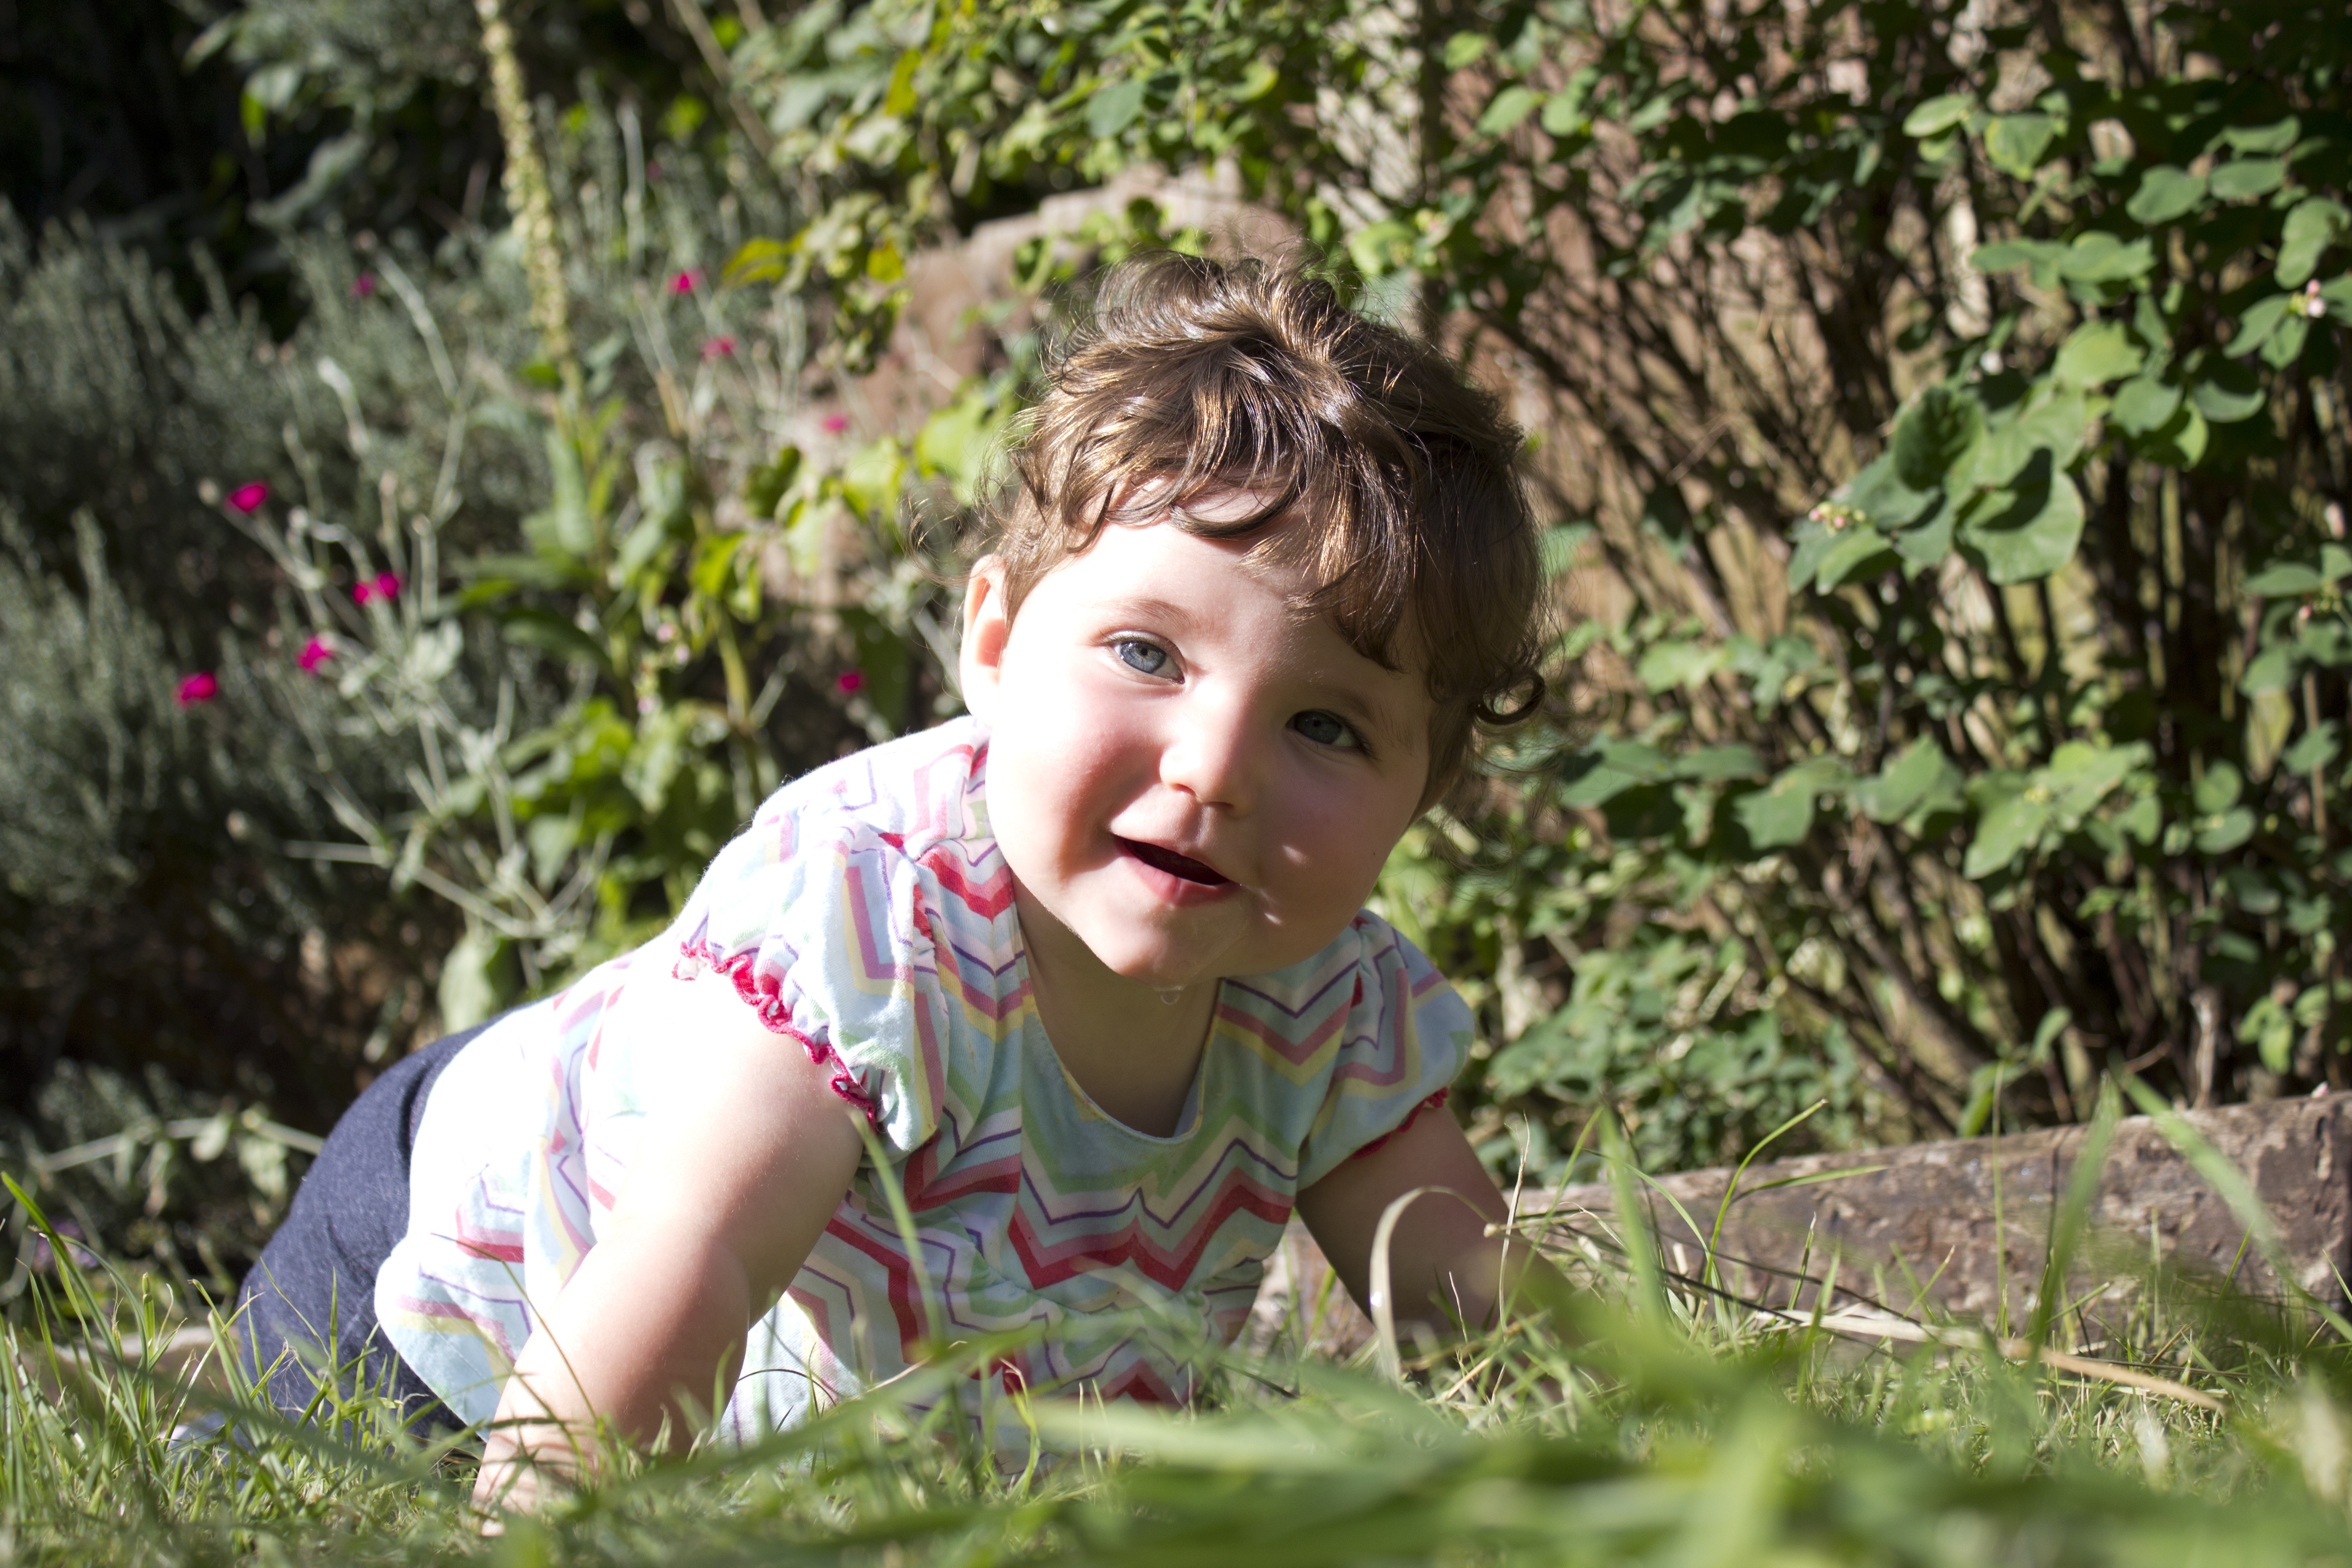
forest, grass, person, people, girl, meadow, play, flower, kid, cute, portrait, young, spring, jungle, autumn, child, garden, baby, smiling, smile, crawling, cheerful, happiness, infant, toddler, pretty, woodland, adorable, day dream, portrait photography